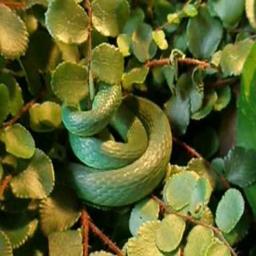
Animal: snakes